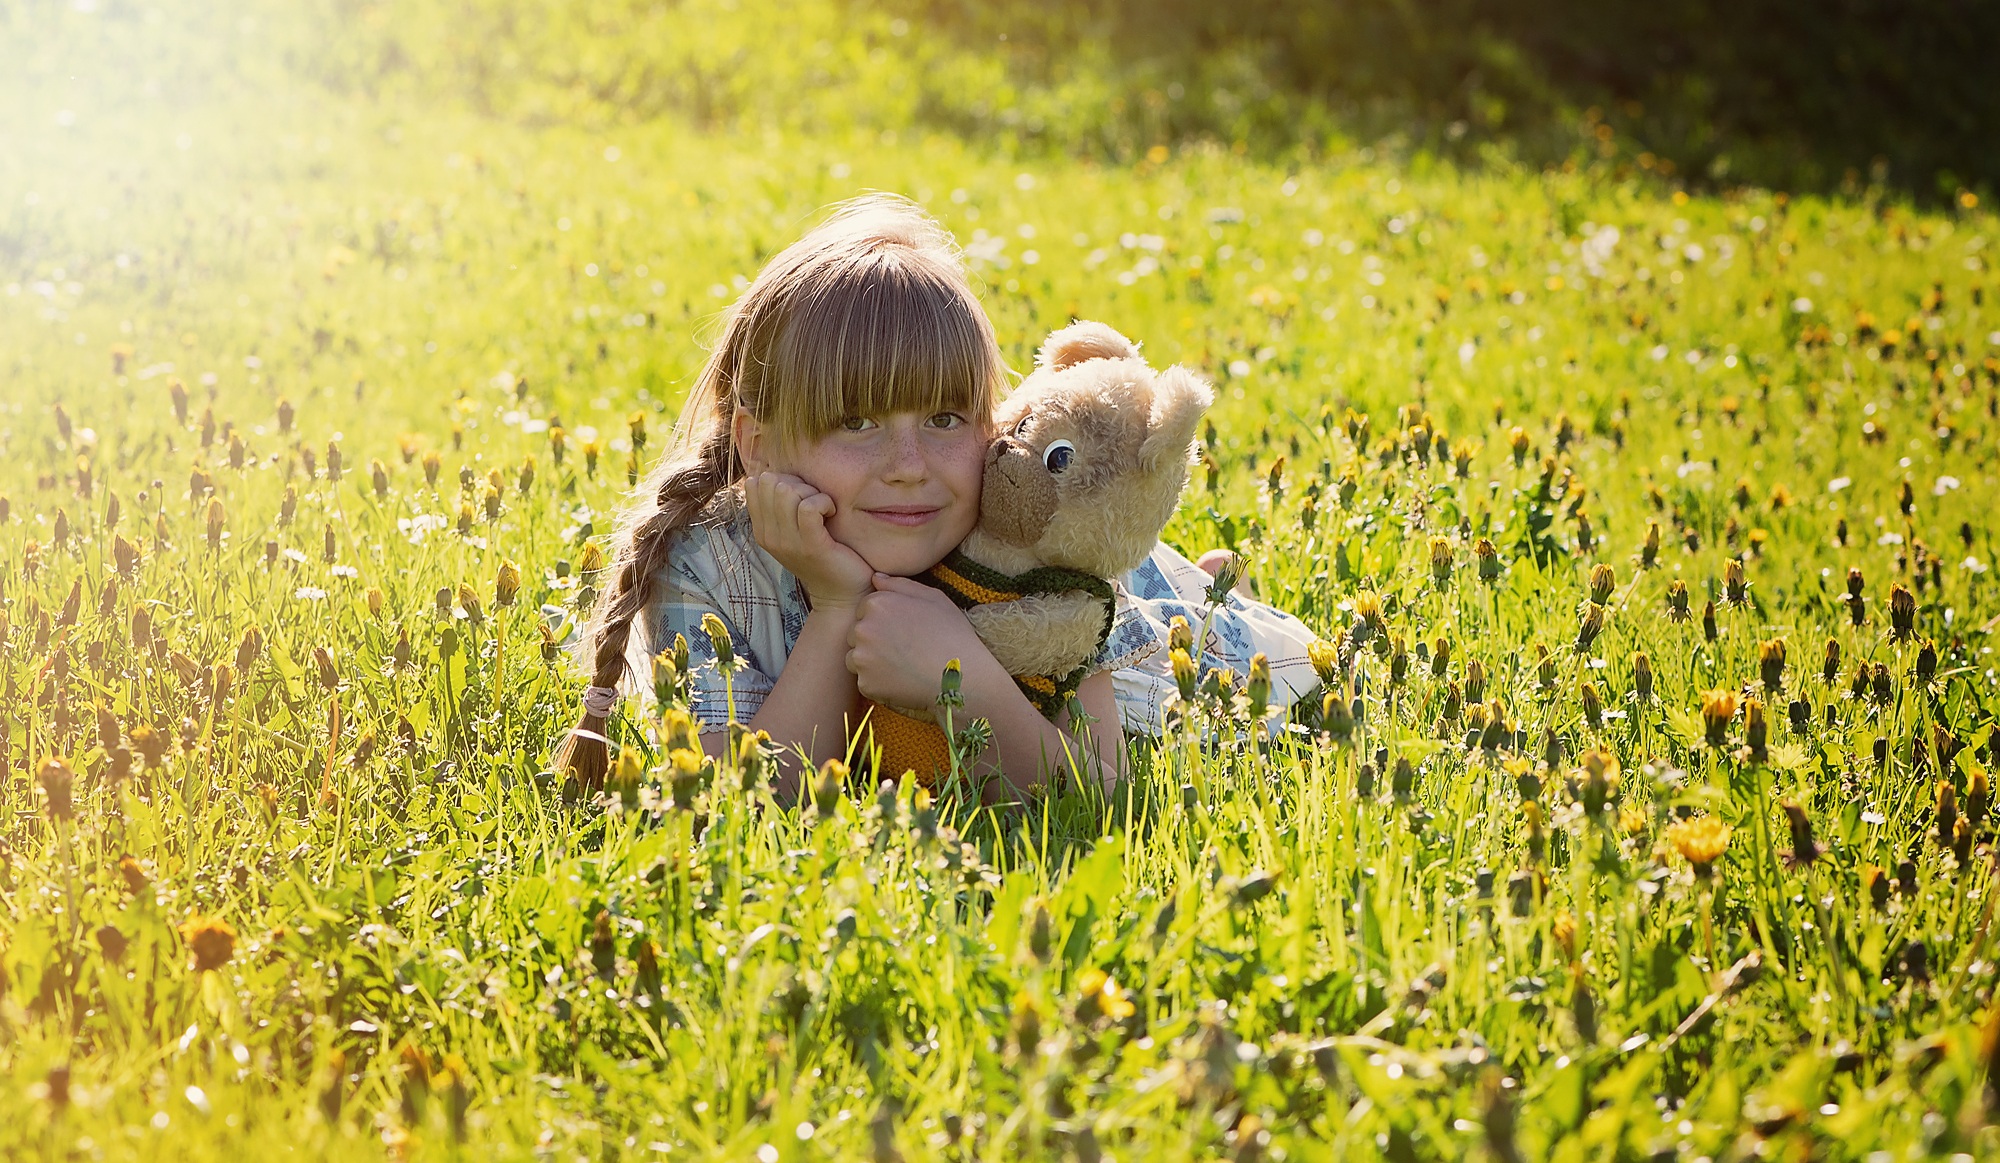
nature, grass, person, people, girl, field, lawn, meadow, sunlight, flower, portrait, autumn, child, human, teddy bear, grassland, toddler, blond, out, woodland, teddy, portrait photography